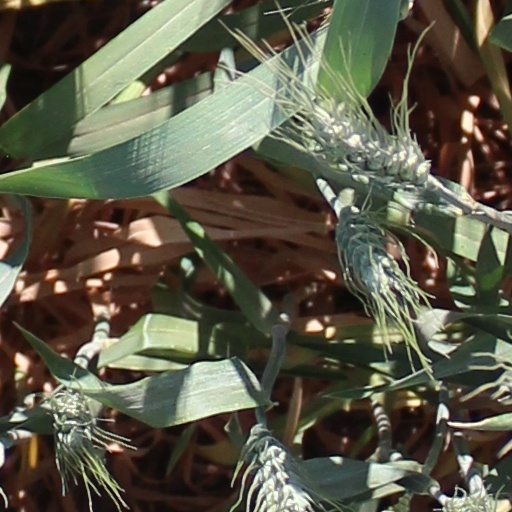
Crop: wheat